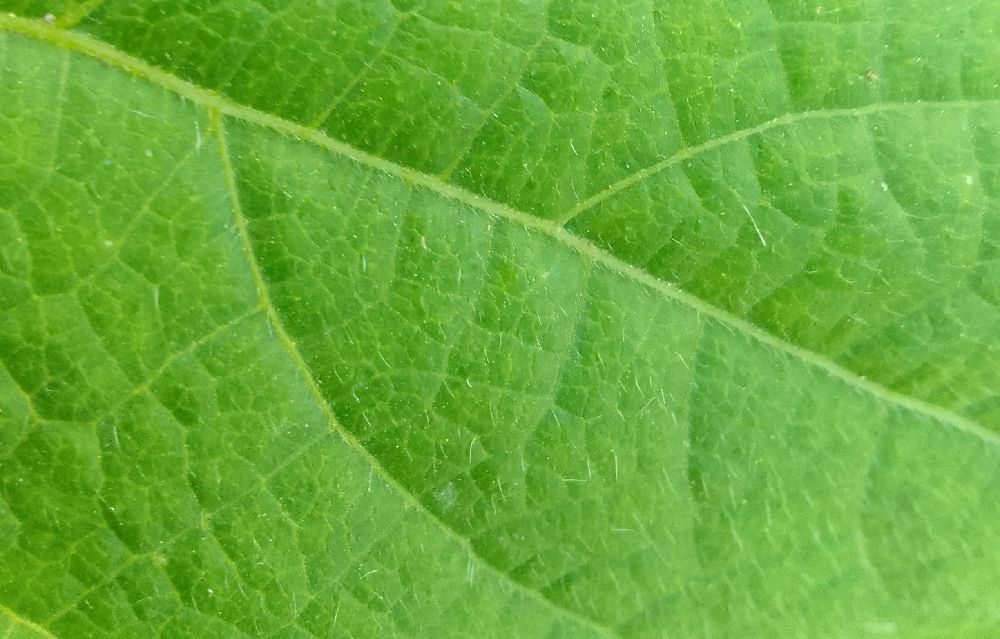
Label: healthy